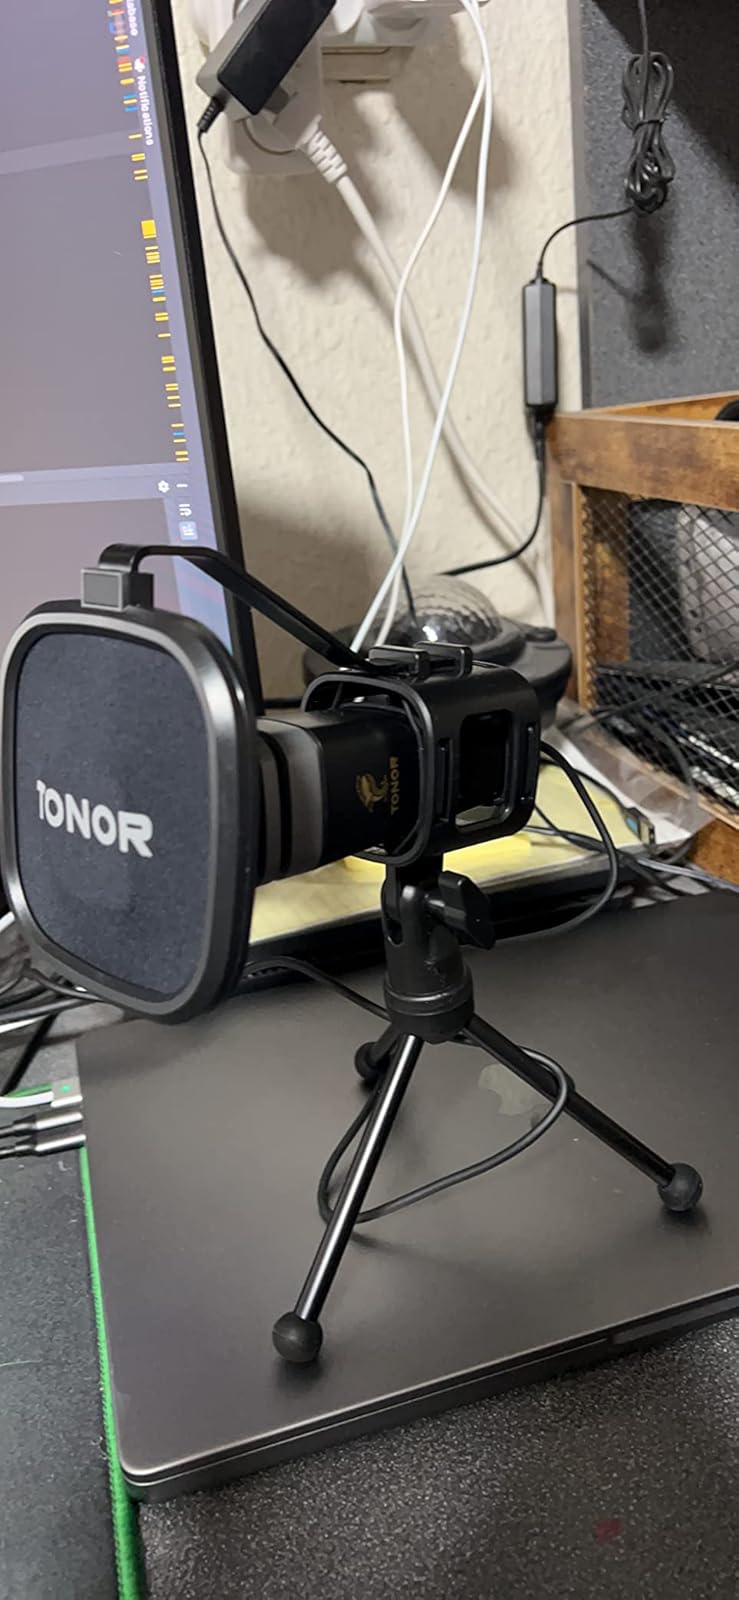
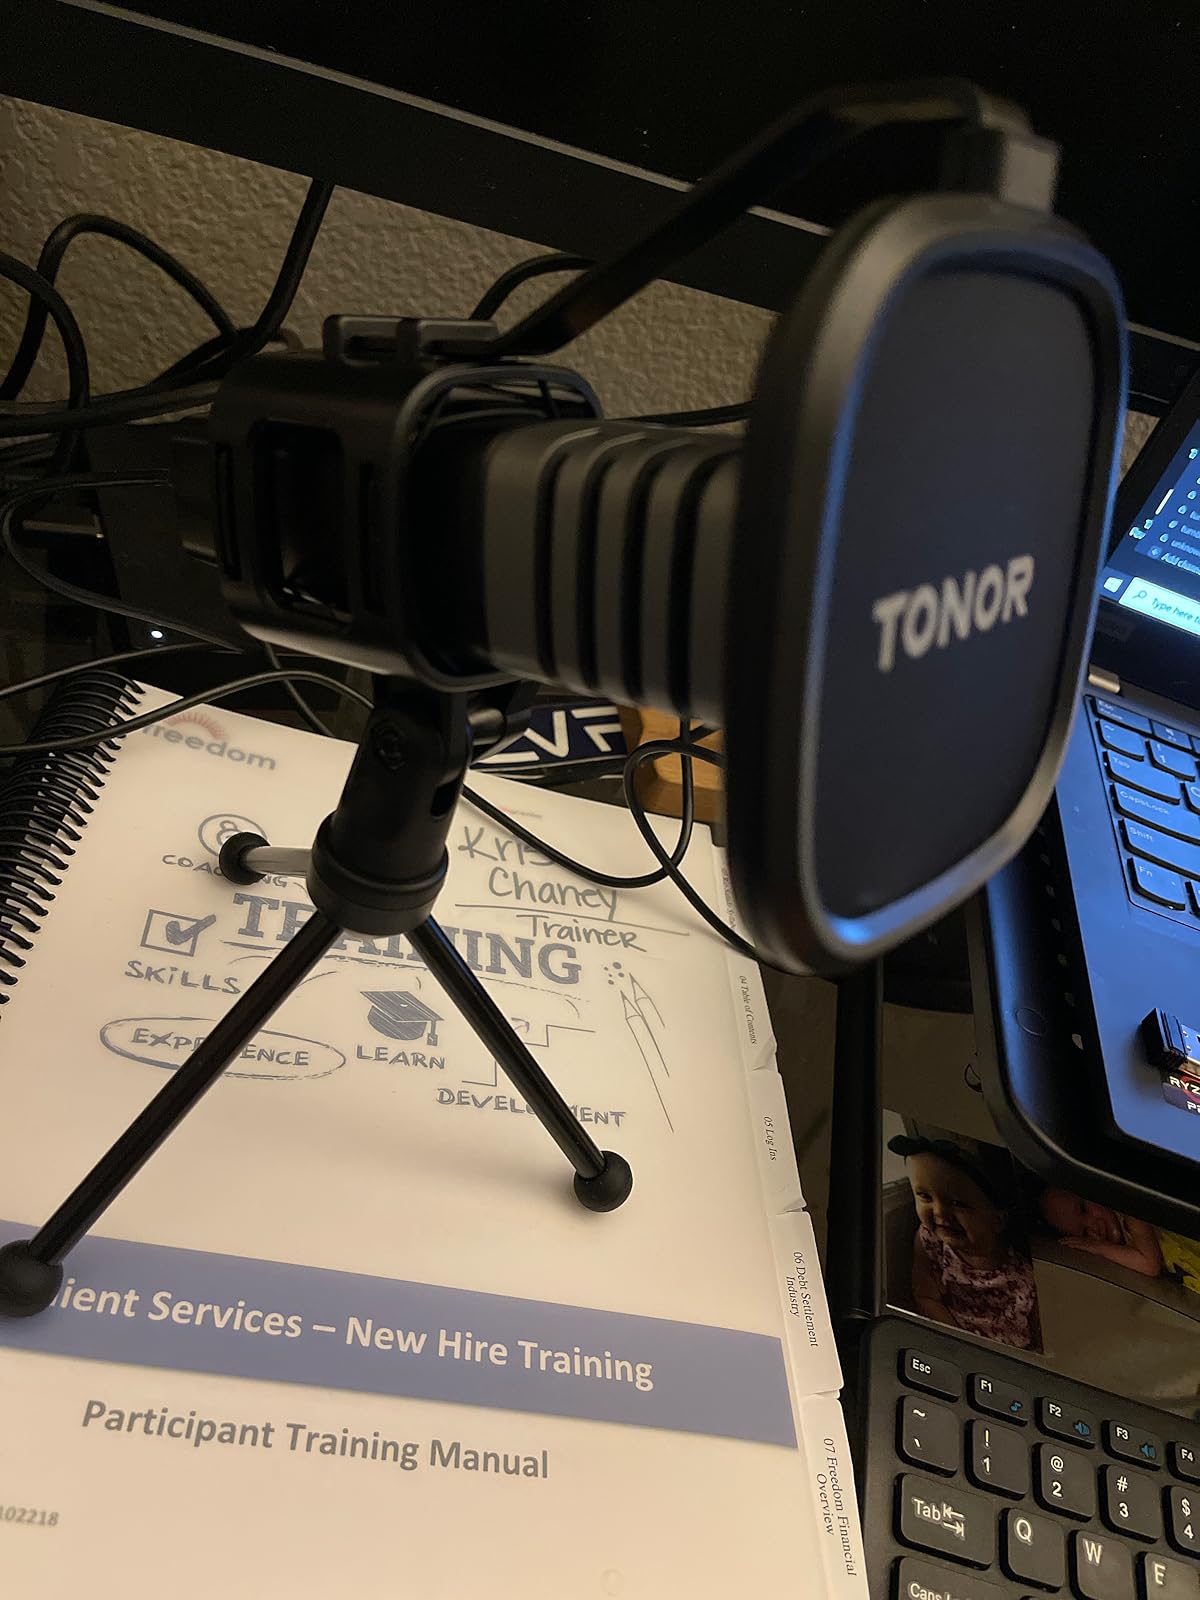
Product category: microphone
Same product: yes